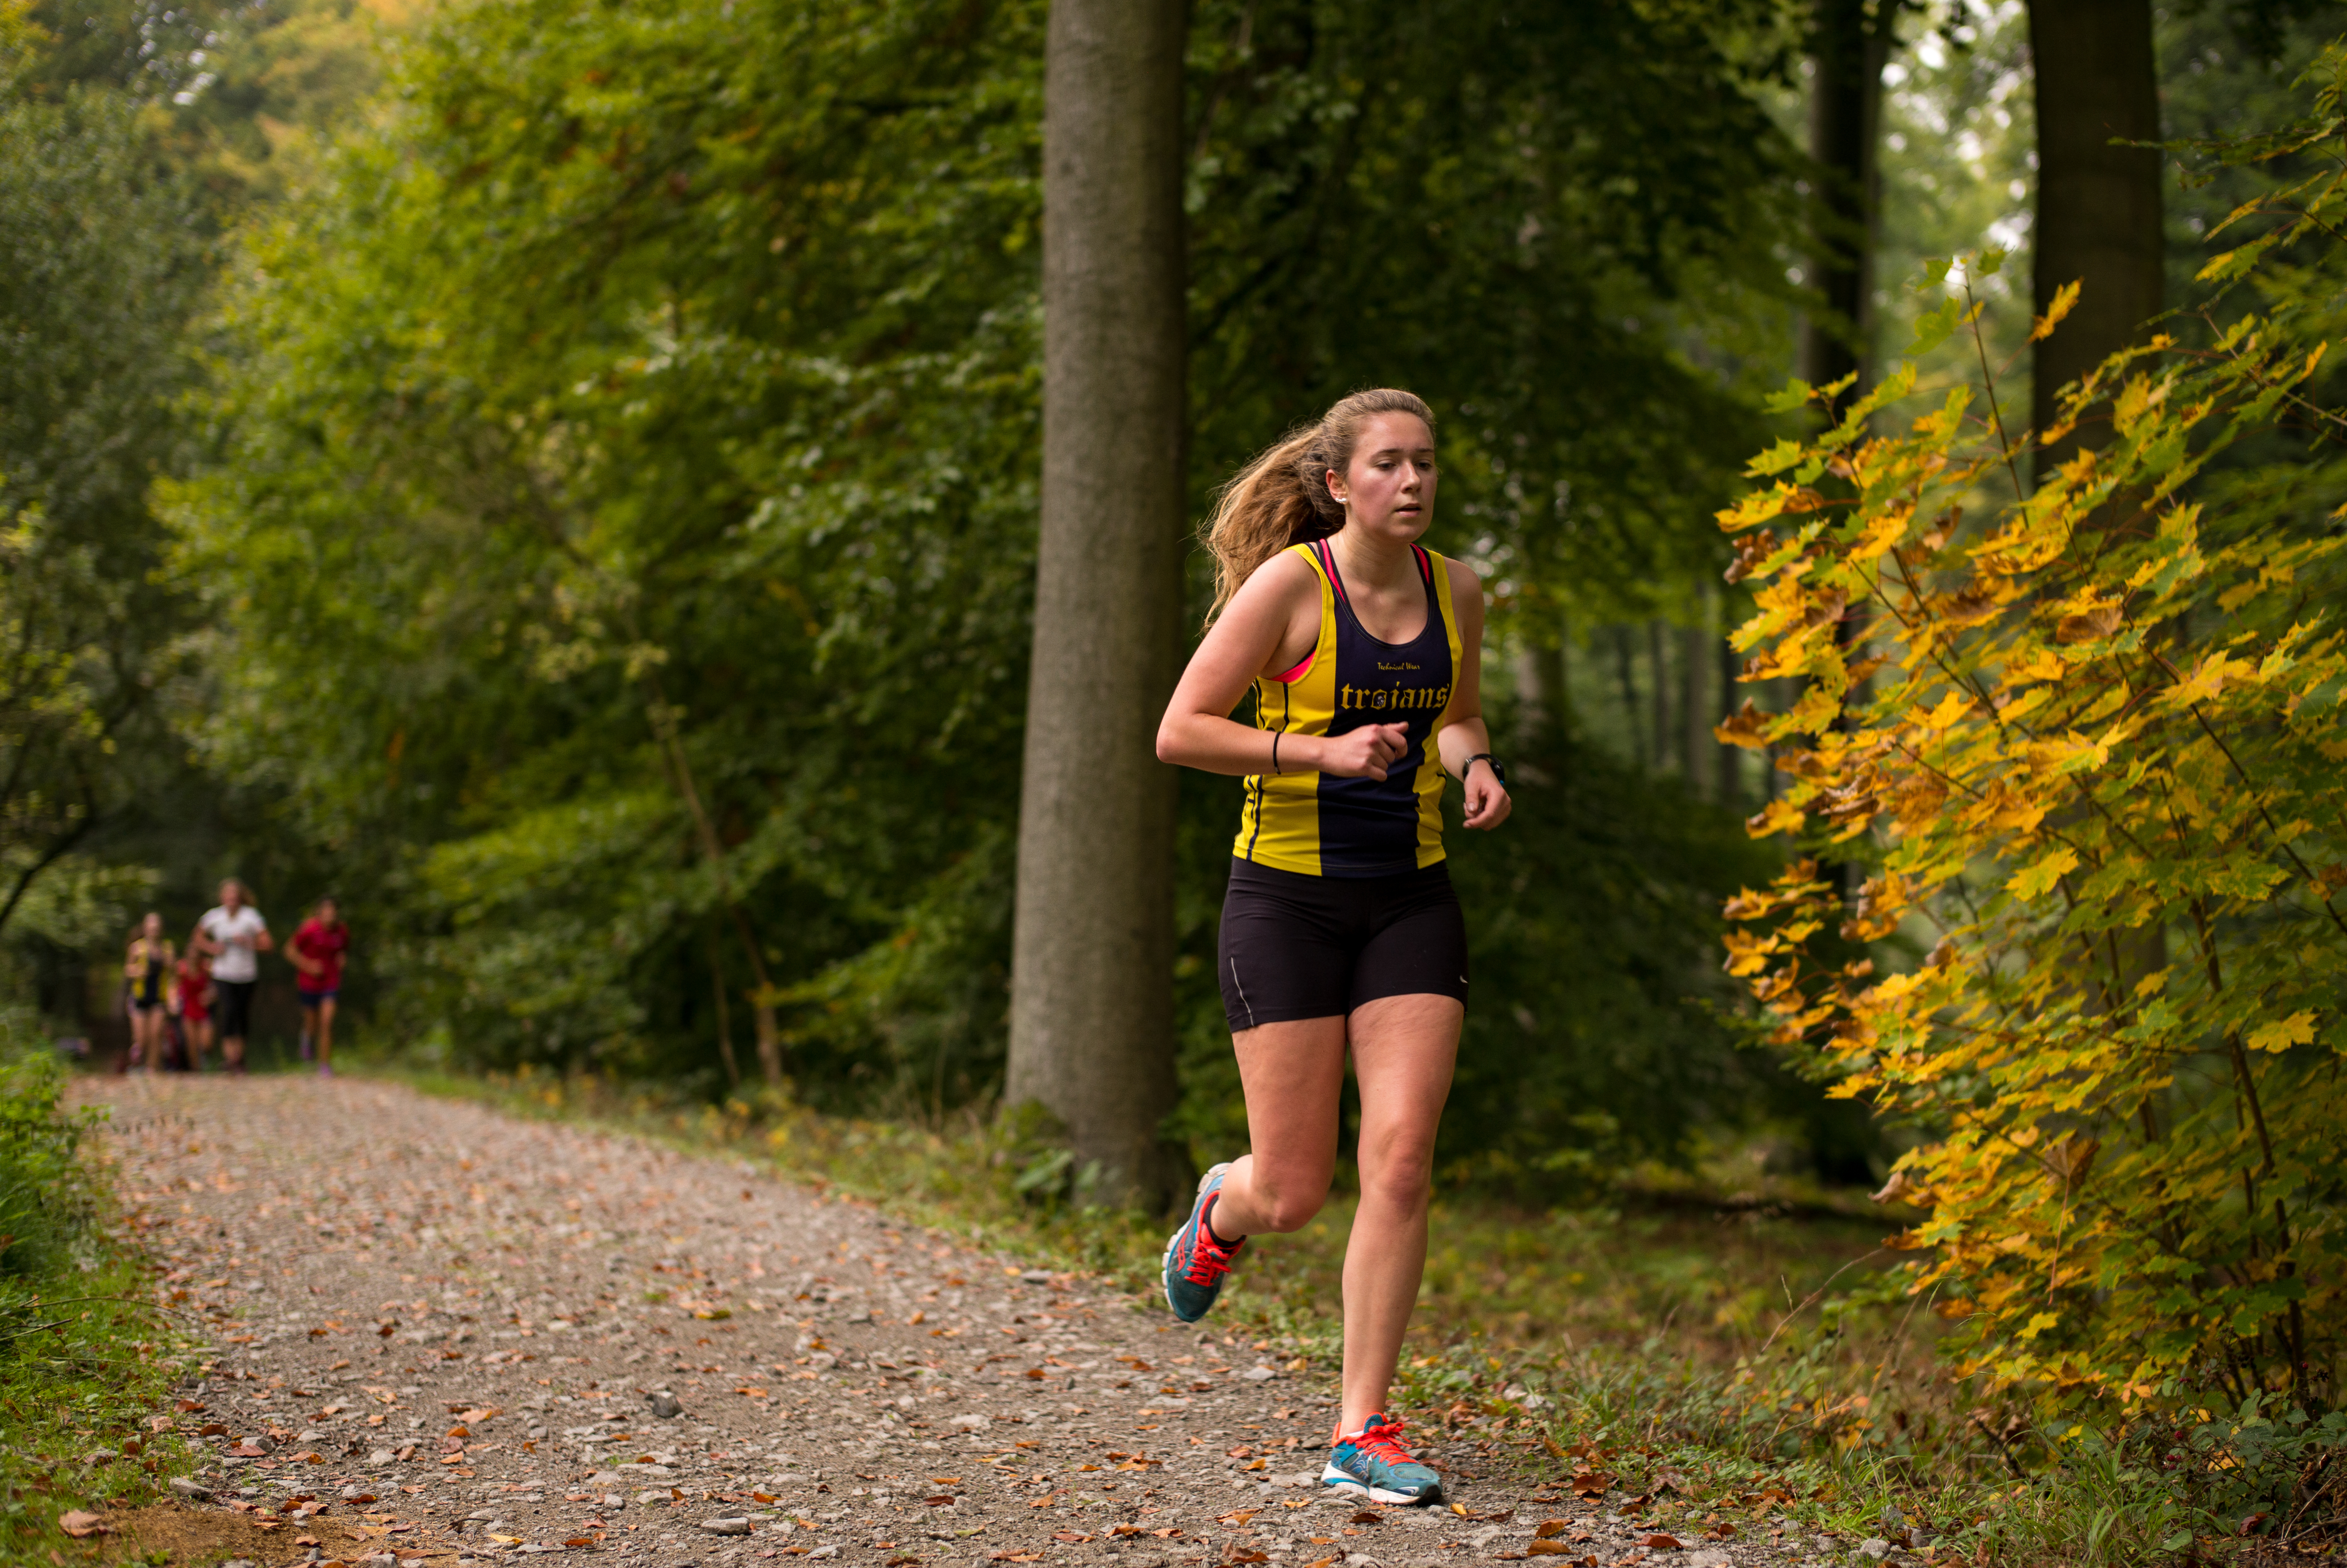
person, trail, running, country, photo, recreation, portrait, high, autumn, jogging, cross, belgium, race, hague, netherlands, international, girls, brussels, m, american, team, sports, 50, school, runners, endurance, junior, leica, 240, summilux, varsity, athletes, meet, xc, physical exercise, outdoor recreation, human action, individual sports, endurance sports, ultramarathon, duathlon